Darius Force

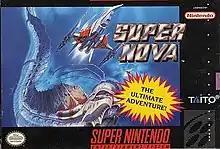
North American cover art

known as Super Nova in North America, is a horizontal scrolling shooter for the Super Famicom/SNES, released in 1993 and is part of the "Darius" series.